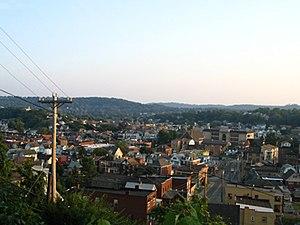
Stowe Township est un township, situé dans le comté d'Allegheny, en Pennsylvanie, aux États-Unis. En 2010, il comptait une population de 6 362 habitants.